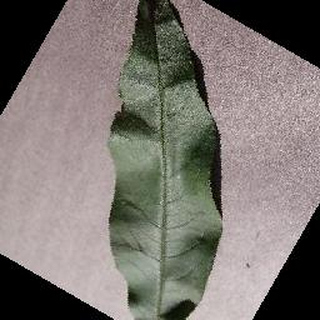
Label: healthy_peach